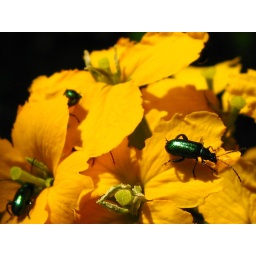
These tiny green beetles were all over yellow flowers up in the mountains.